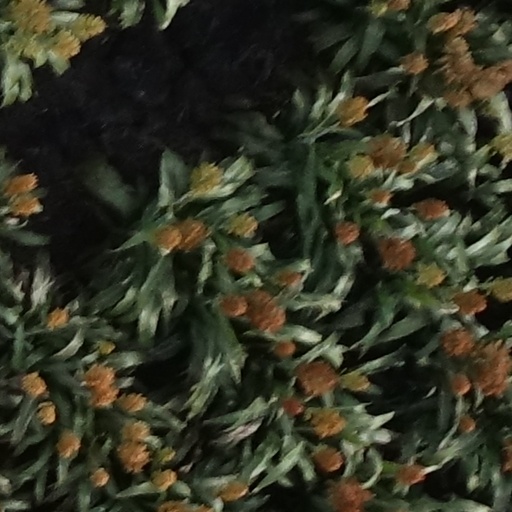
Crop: sorghum